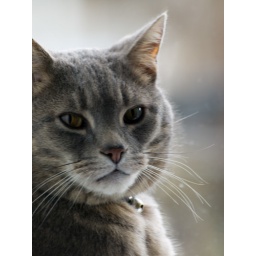
cat in window